Planet

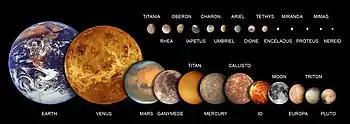
The planetary-mass moons to scale, compared with Mercury, Venus, Earth, Mars, and Pluto. Sub-planetary Proteus and Nereid (about the same size as Mimas) have been included for comparison. Unimaged Dysnomia (intermediate in size between Tethys and Enceladus) is not shown; it is in any case probably not a solid body.

With the advent of the Scientific Revolution and the heliocentric model of Copernicus, Galileo, and Kepler, use of the term "planet" changed from something that moved around the sky relative to the fixed star to a body that orbited the Sun, directly (a primary planet) or indirectly (a secondary or satellite planet). Thus the Earth was added to the roster of planets, and the Sun was removed. The Copernican count of primary planets stood until 1781, when William Herschel discovered Uranus.